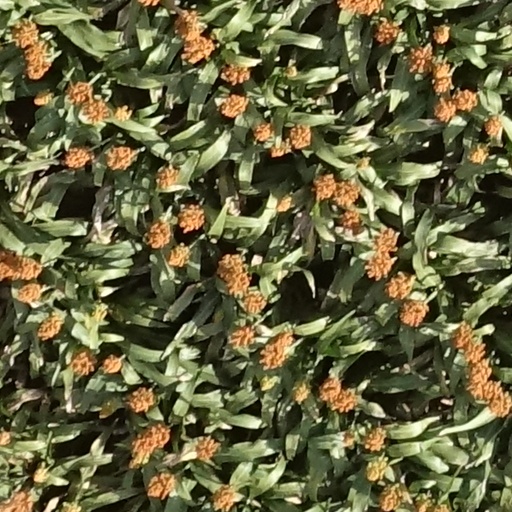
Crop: sorghum